Embroidery of India

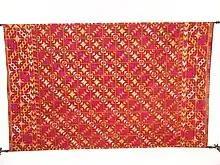
Patiala Phulkari

Phulkari (Phul=flower, Kari=work) is originated in the late 17th century in Punjab region. the most famous rural embroidery tradition of Punjab, mentioned in the Punjabi folklore of Heer Ranjha by Waris Shah. Its present form and popularity goes back to 15th century, during Maharaja Ranjit Singh's reign Phulkari also means headscarf, and it comes from the 19th century tradition of carrying an odhani or a head-scarf with flower patterns. Its distinctive property is that the base is a dull hand-spun or khadi cloth, with bright coloured threads that cover it completely, leaving no gaps. It uses a darn stitch done from the wrong side of the fabric using darning needles, one thread at a time, leaving a long stitch below to form the basic pattern. Famous for Phulkari are the cities of